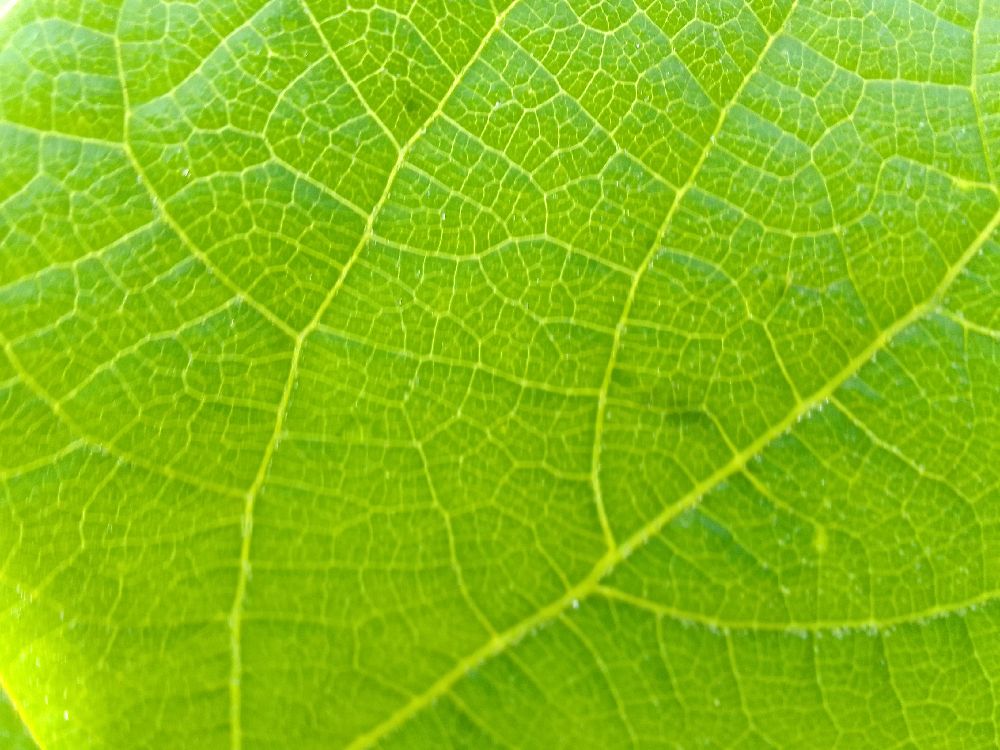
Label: healthy